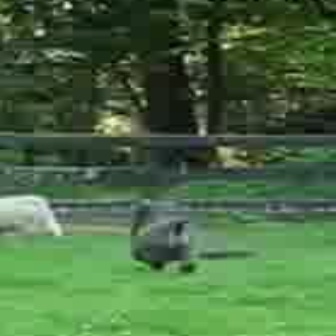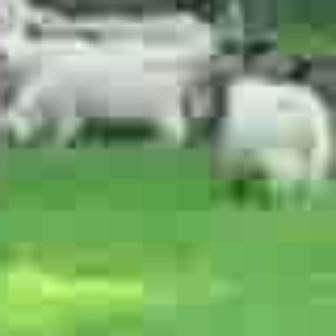
  Please identify the target specified by the bounding box [118,197,195,274] in the first image and locate it in the second image. Return the coordinates in [x_min,y_min,x_max,y_max] format.
Answer: [182,37,308,162]